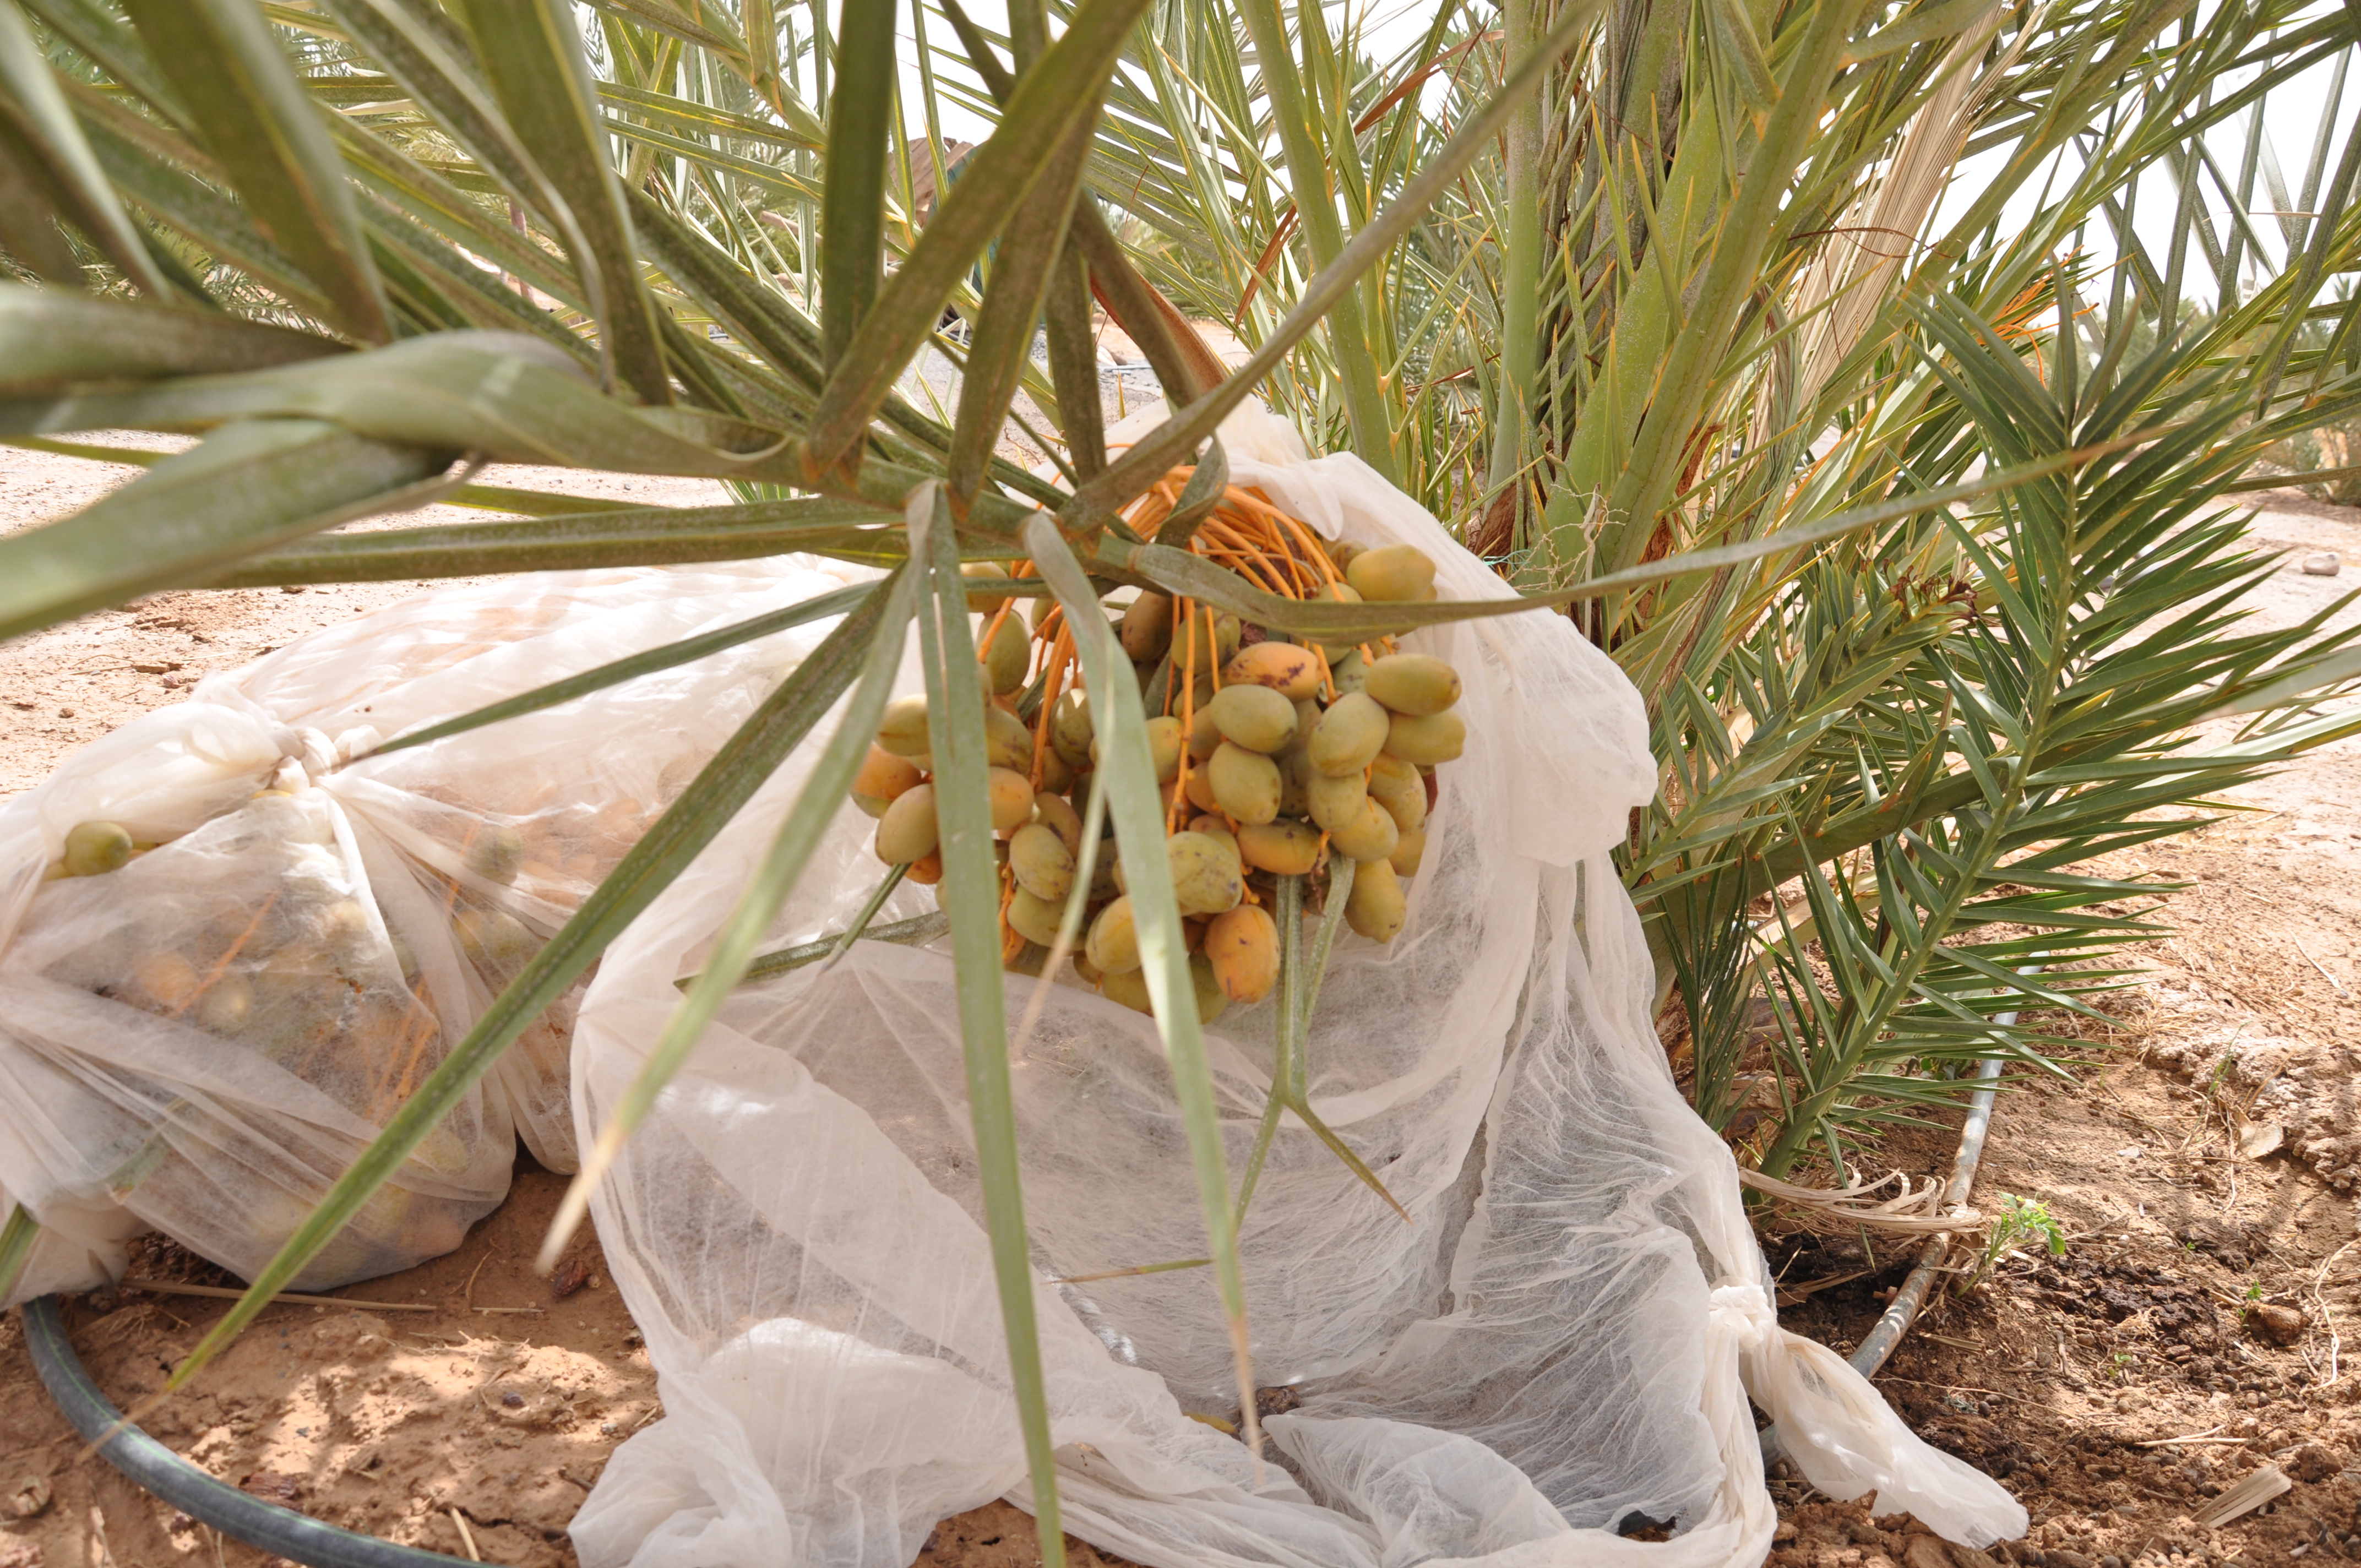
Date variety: Boumajhoul